Louise-Catherine

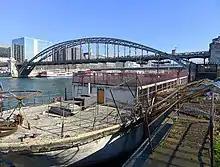
"Louise-Catherine" under renovation, 2011

Louise-Catherine is a former coal barge that was converted by the architect Le Corbusier into a floating homeless shelter, moored in Paris. It is a registered historic monument of the city of Paris. After being unused for years, it was under renovation as a cultural centre when it sank in the aftermath of the flooding of the Seine in early 2018.